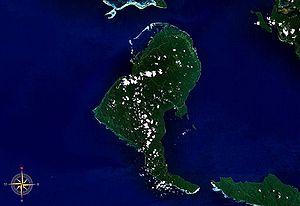
Rendova est une île de l'archipel de la Nouvelle-Géorgie, située dans la province occidentale des Salomon.